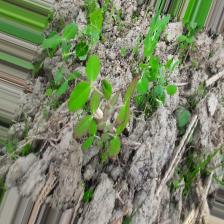
Label: Lentil Rust